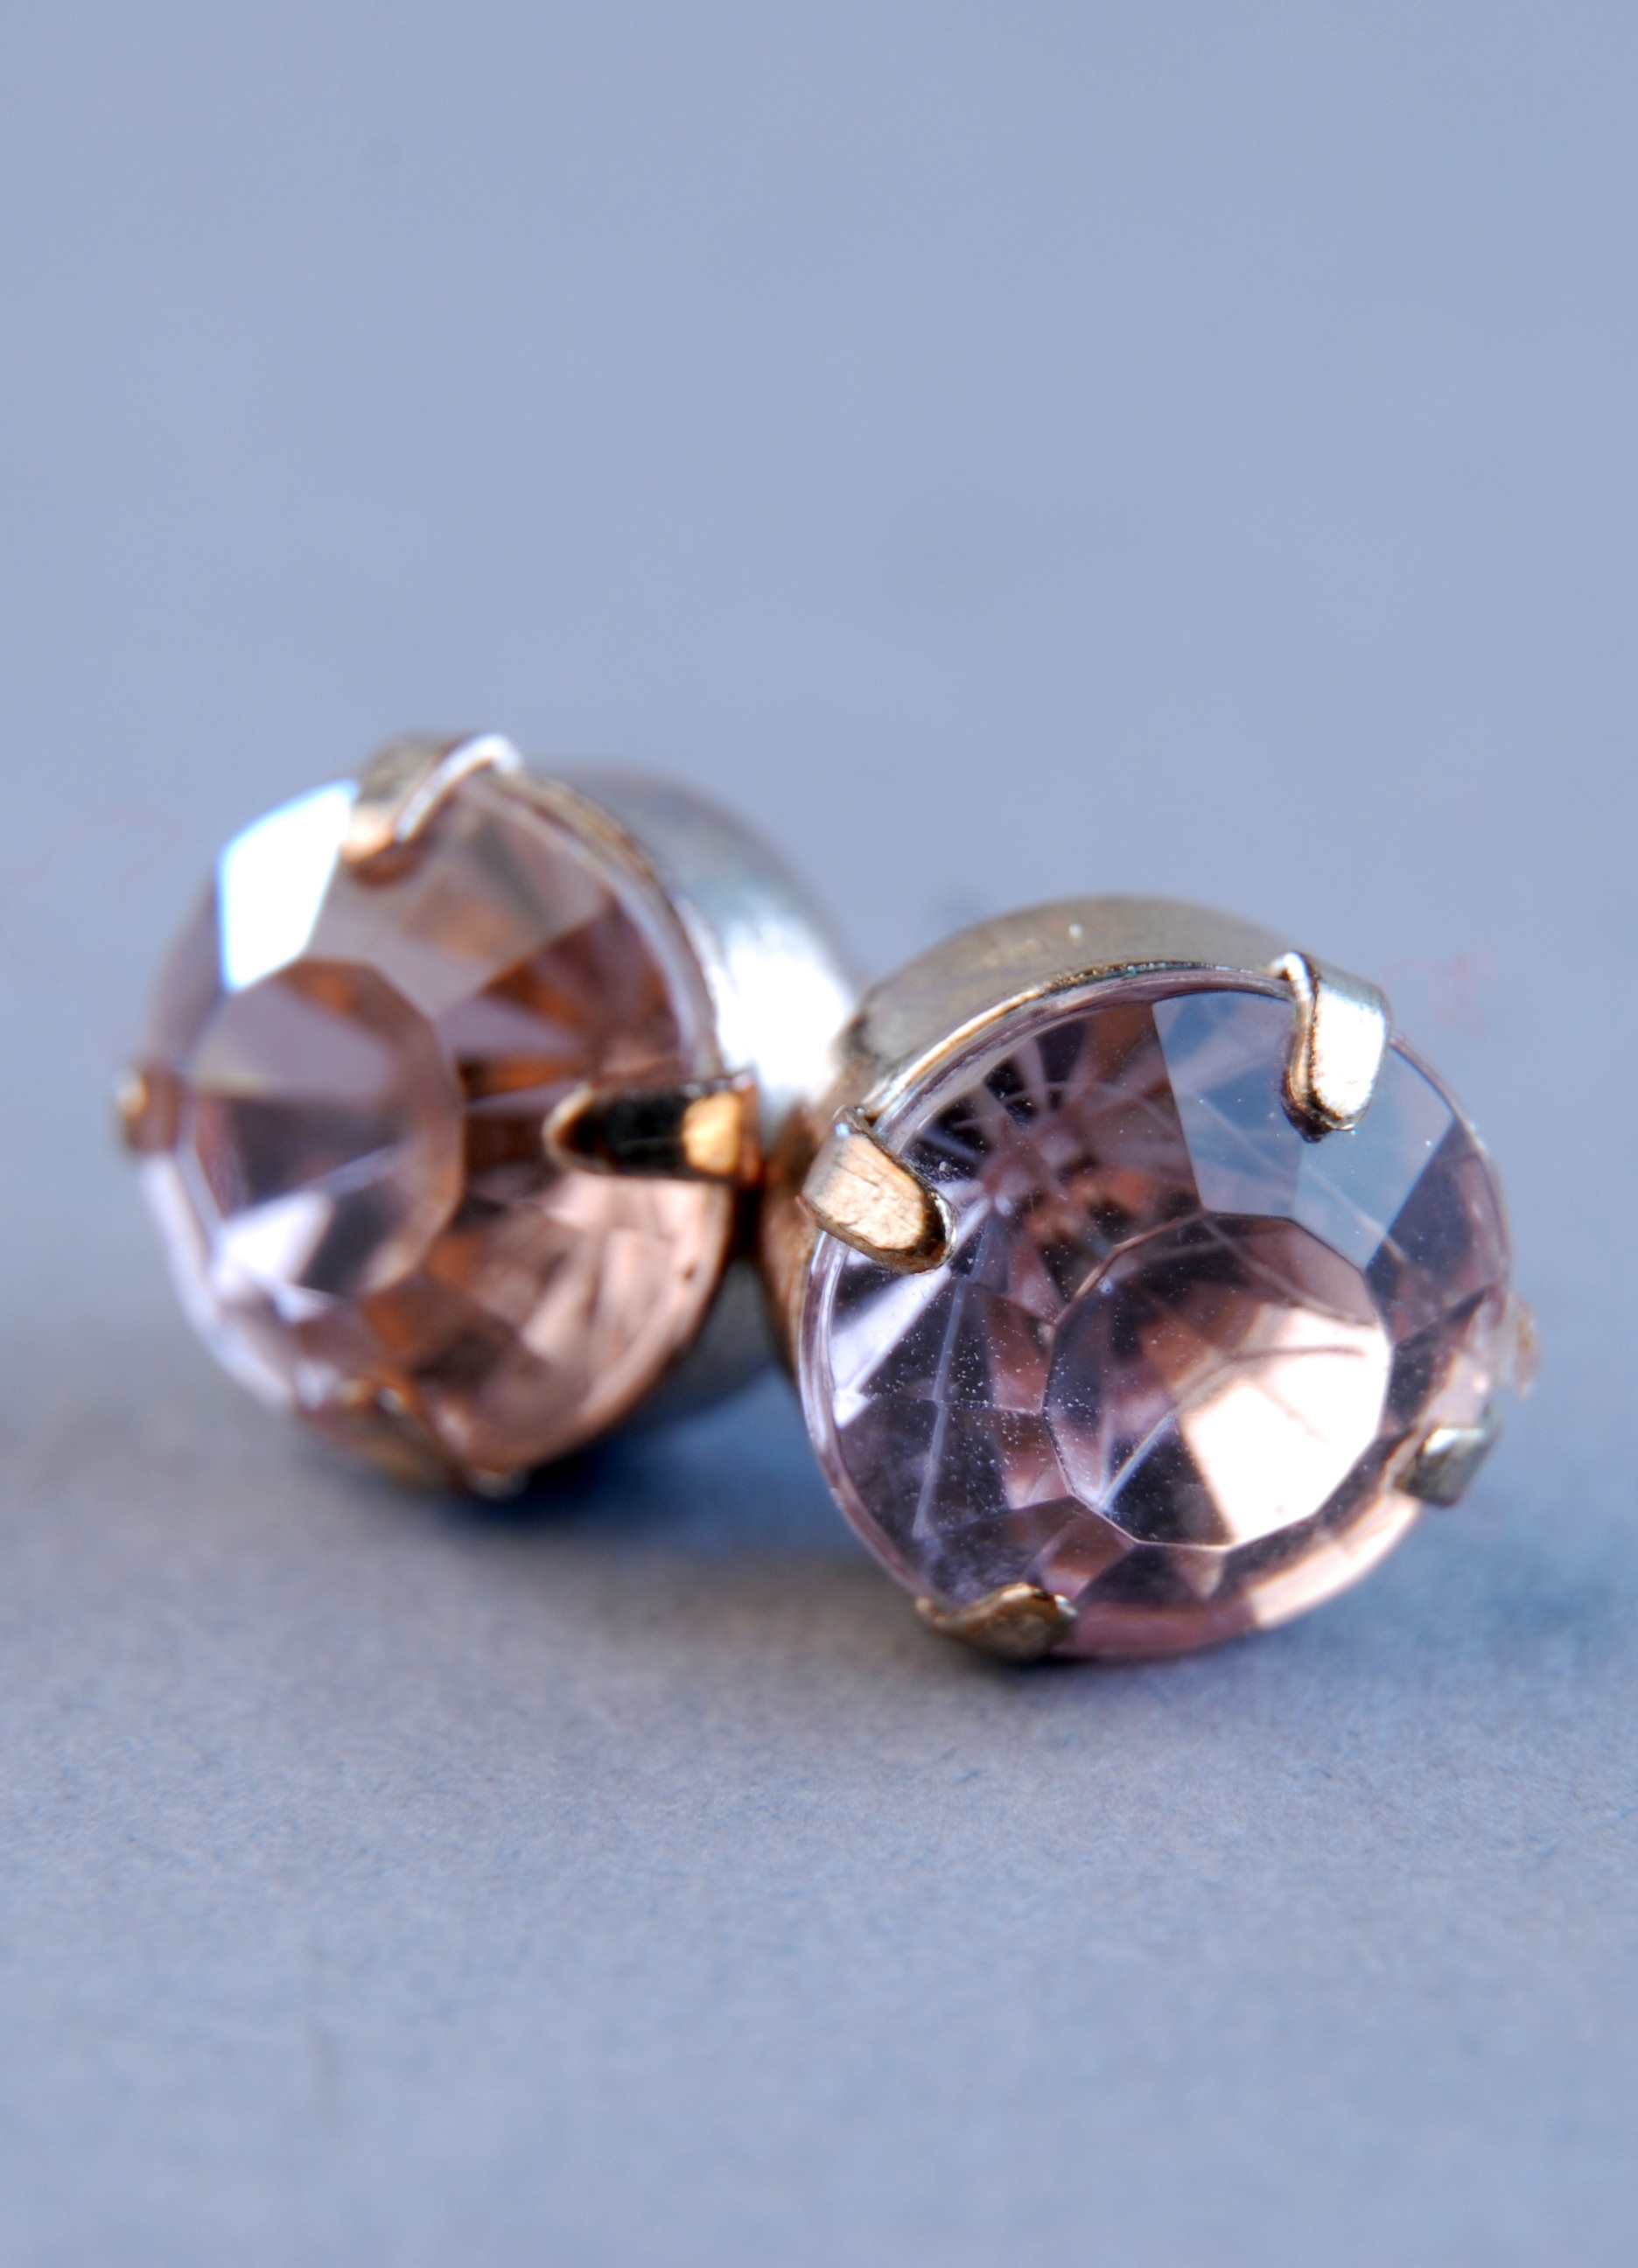
ring, photo, macro, bead, jewellery, silver, earrings, crystal, diamond, gemstone, fashion accessory